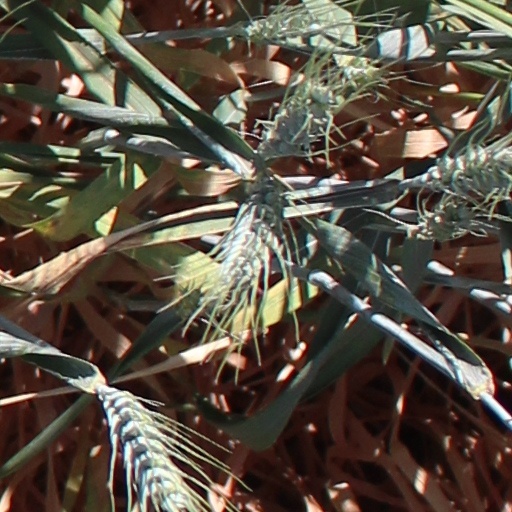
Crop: wheat